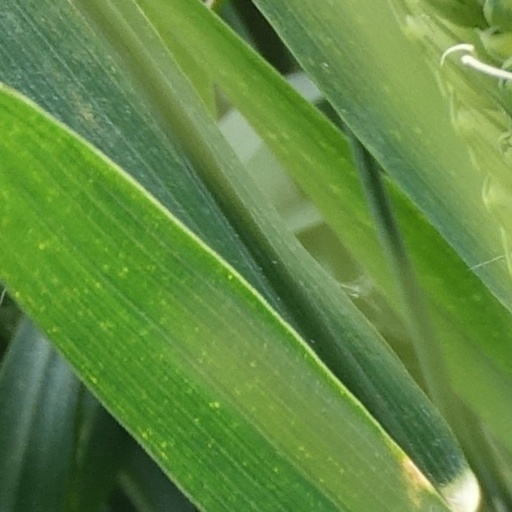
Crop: wheat